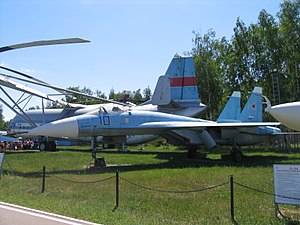
Sukhoj Su-27 / Udvikling
Den første T-10 prototype
Sukhoj Su-27 er et to-motoret jagerfly med avanceret flyveteknik udviklet af det russiske designbureau Sukhoj. Flyet blev udviklet i Sovjetunionen som et direkte modsvar til de store amerikanske fjerde-generations jagerfly og har en rækkevidde på 3.530 km, kraftig bevæbning, sofistikeret flyudstyr og høj grad af manøvredygtighed. Su-27's primære rolle er som jagerfly til sikring af luftherredømme, men senere varianter kan udføre næste alle kampopgaver. Su-27 komplementerer den mindre MiG-29 og har samme funktion som det amerikanske modstykke F-15 Eagle. Su-27 blev taget i tjeneste i Sovjetunionens luftvåben i 1985.